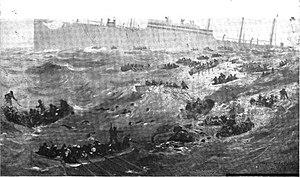
Le sous-marin allemand Unterseeboot 90 a été construit par la Germaniawerft de Kiel, et lancé le 12 janvier 1917. Il a servi pendant la Première Guerre mondiale sous pavillon de la Kaiserliche Marine.